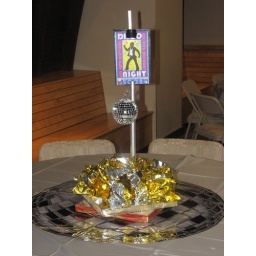
The Infamous and much efforted over Disco Night centerpieces - complete with mirror ball and light!